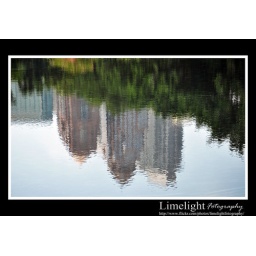
KLCC Garden, reflection of buildings in lake